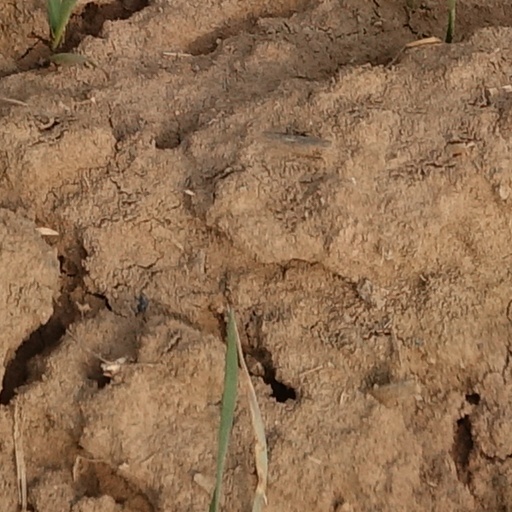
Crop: wheat